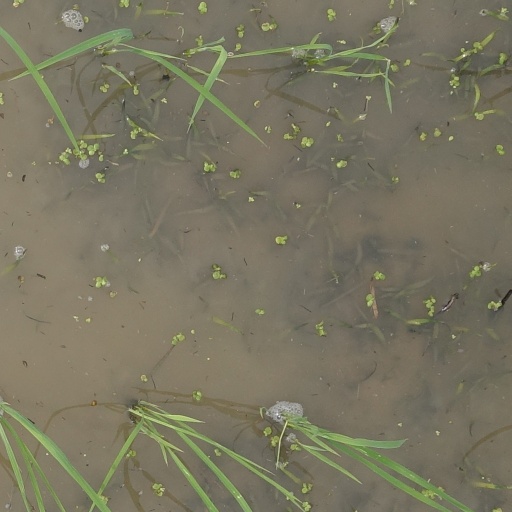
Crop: rice